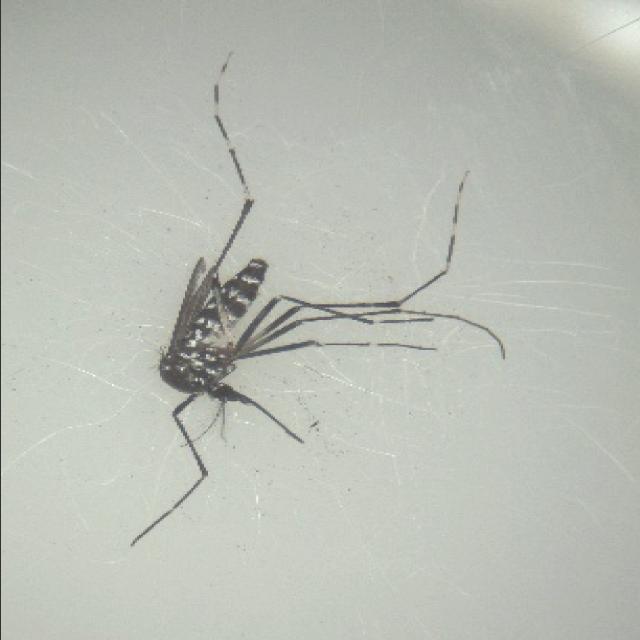
Species: aedes_albopictus